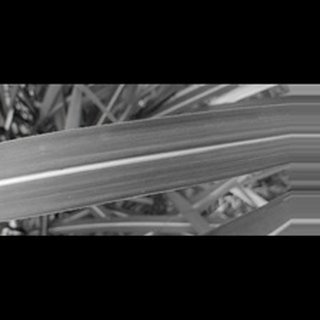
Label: healthy_sugarcane